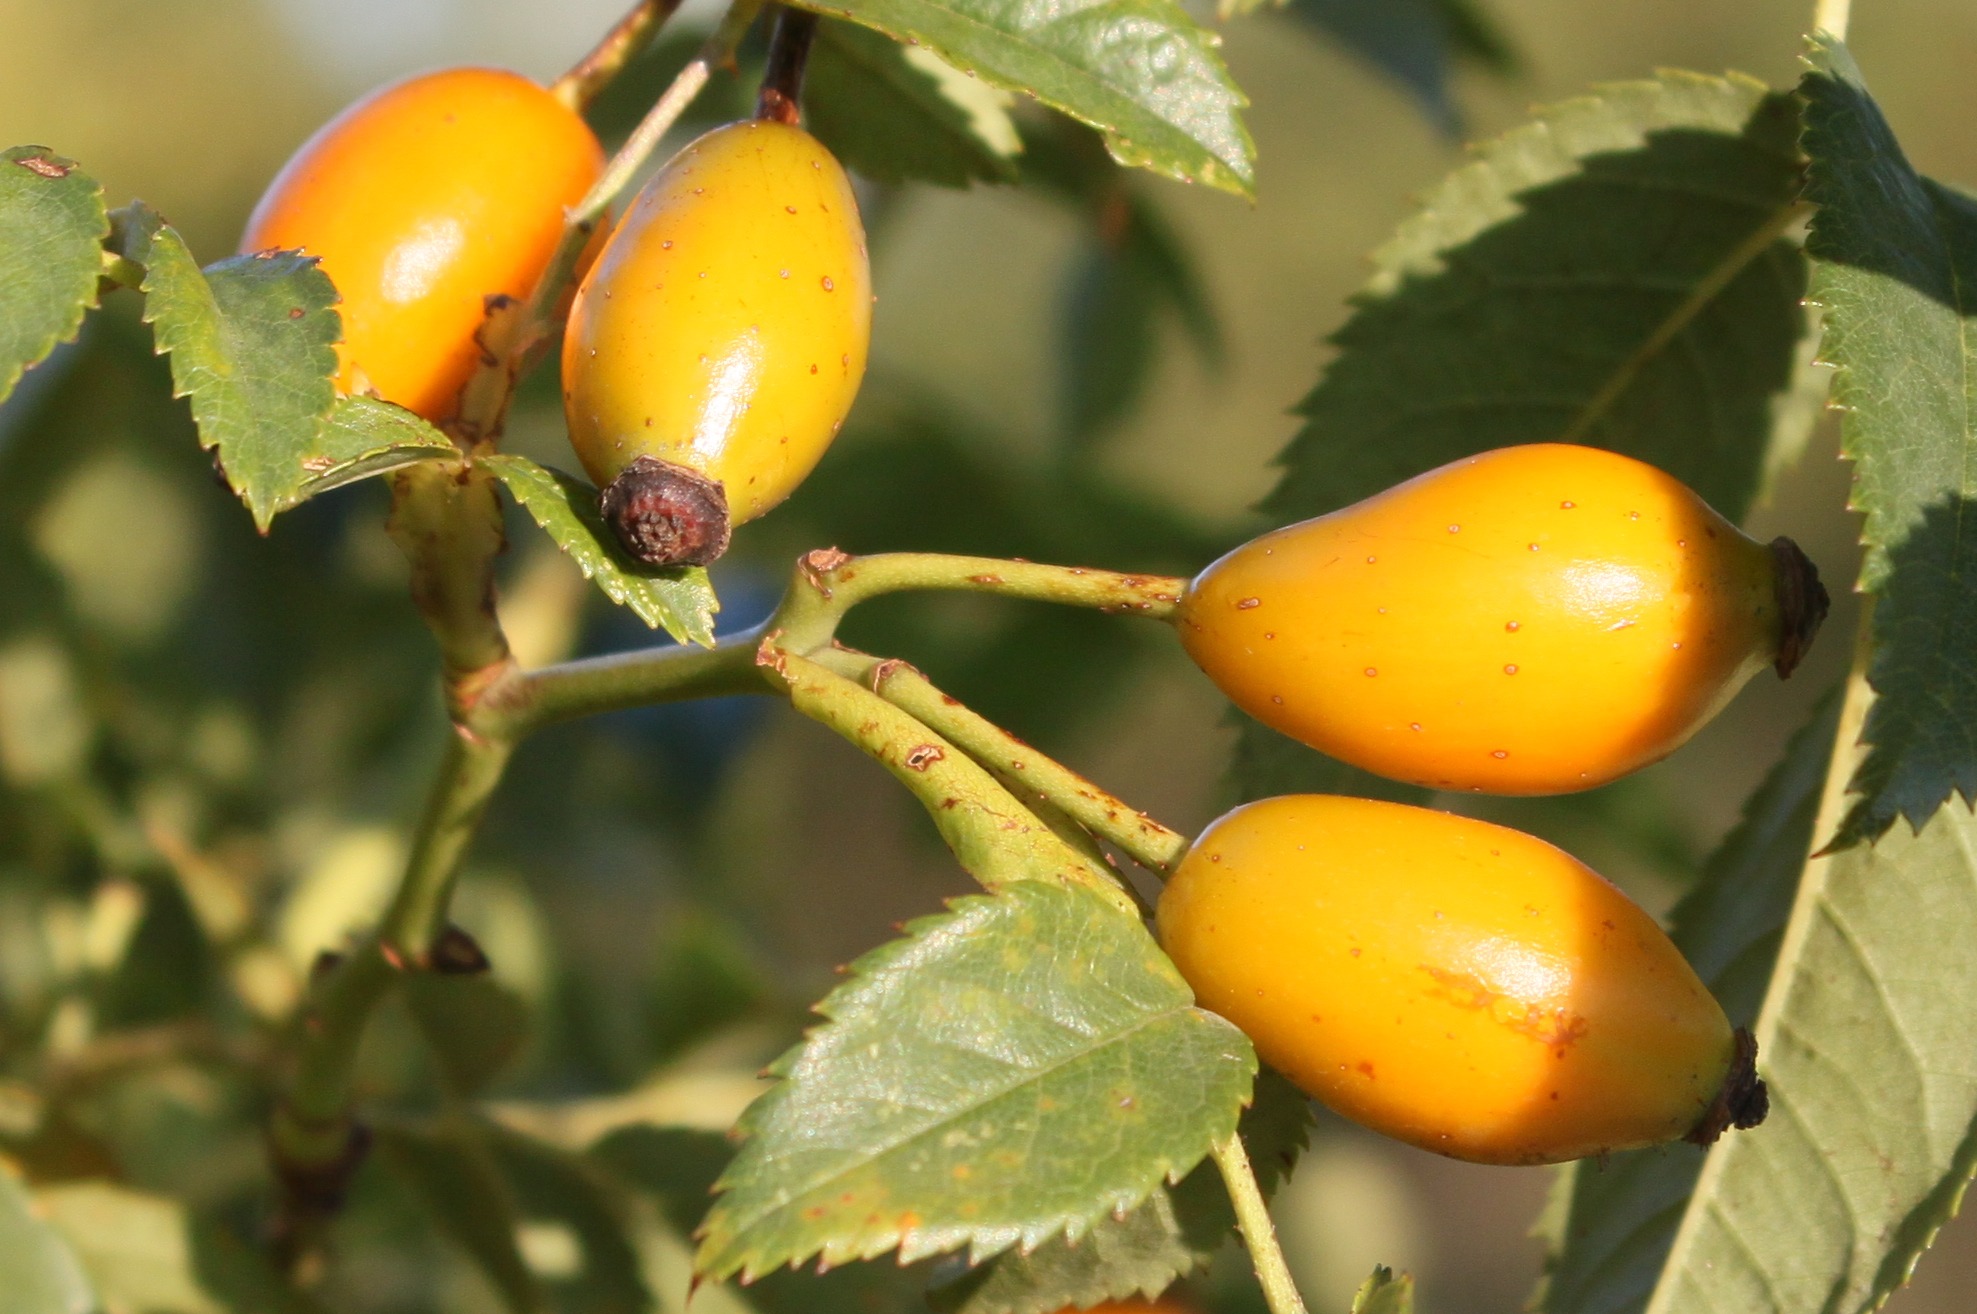
branch, plant, fruit, flower, ripe, food, red, produce, healthy, flora, health, rosa, fruits, herbs, hip, rose hip, flowering plant, rose family, bitter orange, canina, land plant, common persimmon, wild brier